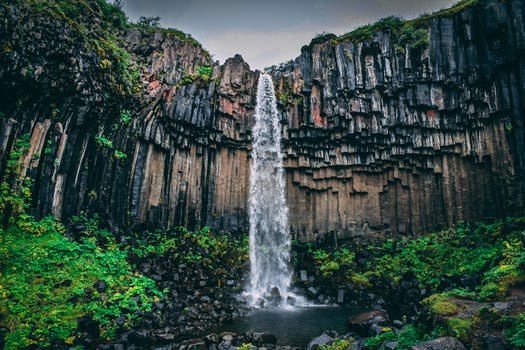
Label: No Watermark